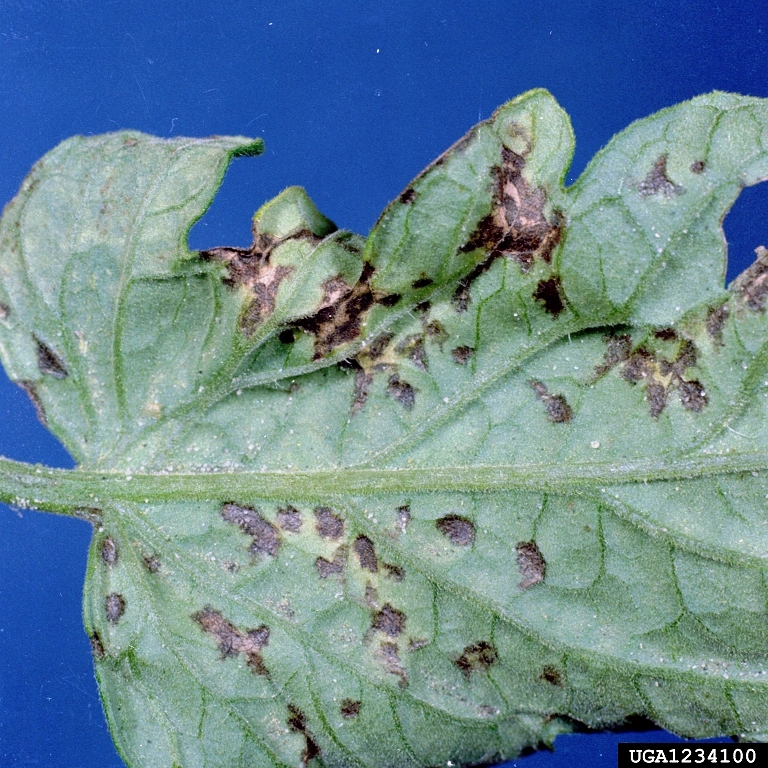
Label: Tomato leaf bacterial spot
Plant: Tomato
Condition: bacterial spot